Sir Thomas Brisbane Planetarium

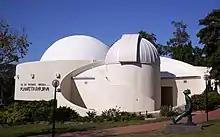
Sir Thomas Brisbane Planetarium and statue of Konstantin Tsiolkovsky

The Sir Thomas Brisbane Planetarium is located on the grounds of the Brisbane Botanic Gardens in the suburb of Mount Coot-tha, Brisbane, Queensland, Australia. The Planetarium was officially opened on 24 May 1978.